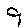
Label: 9